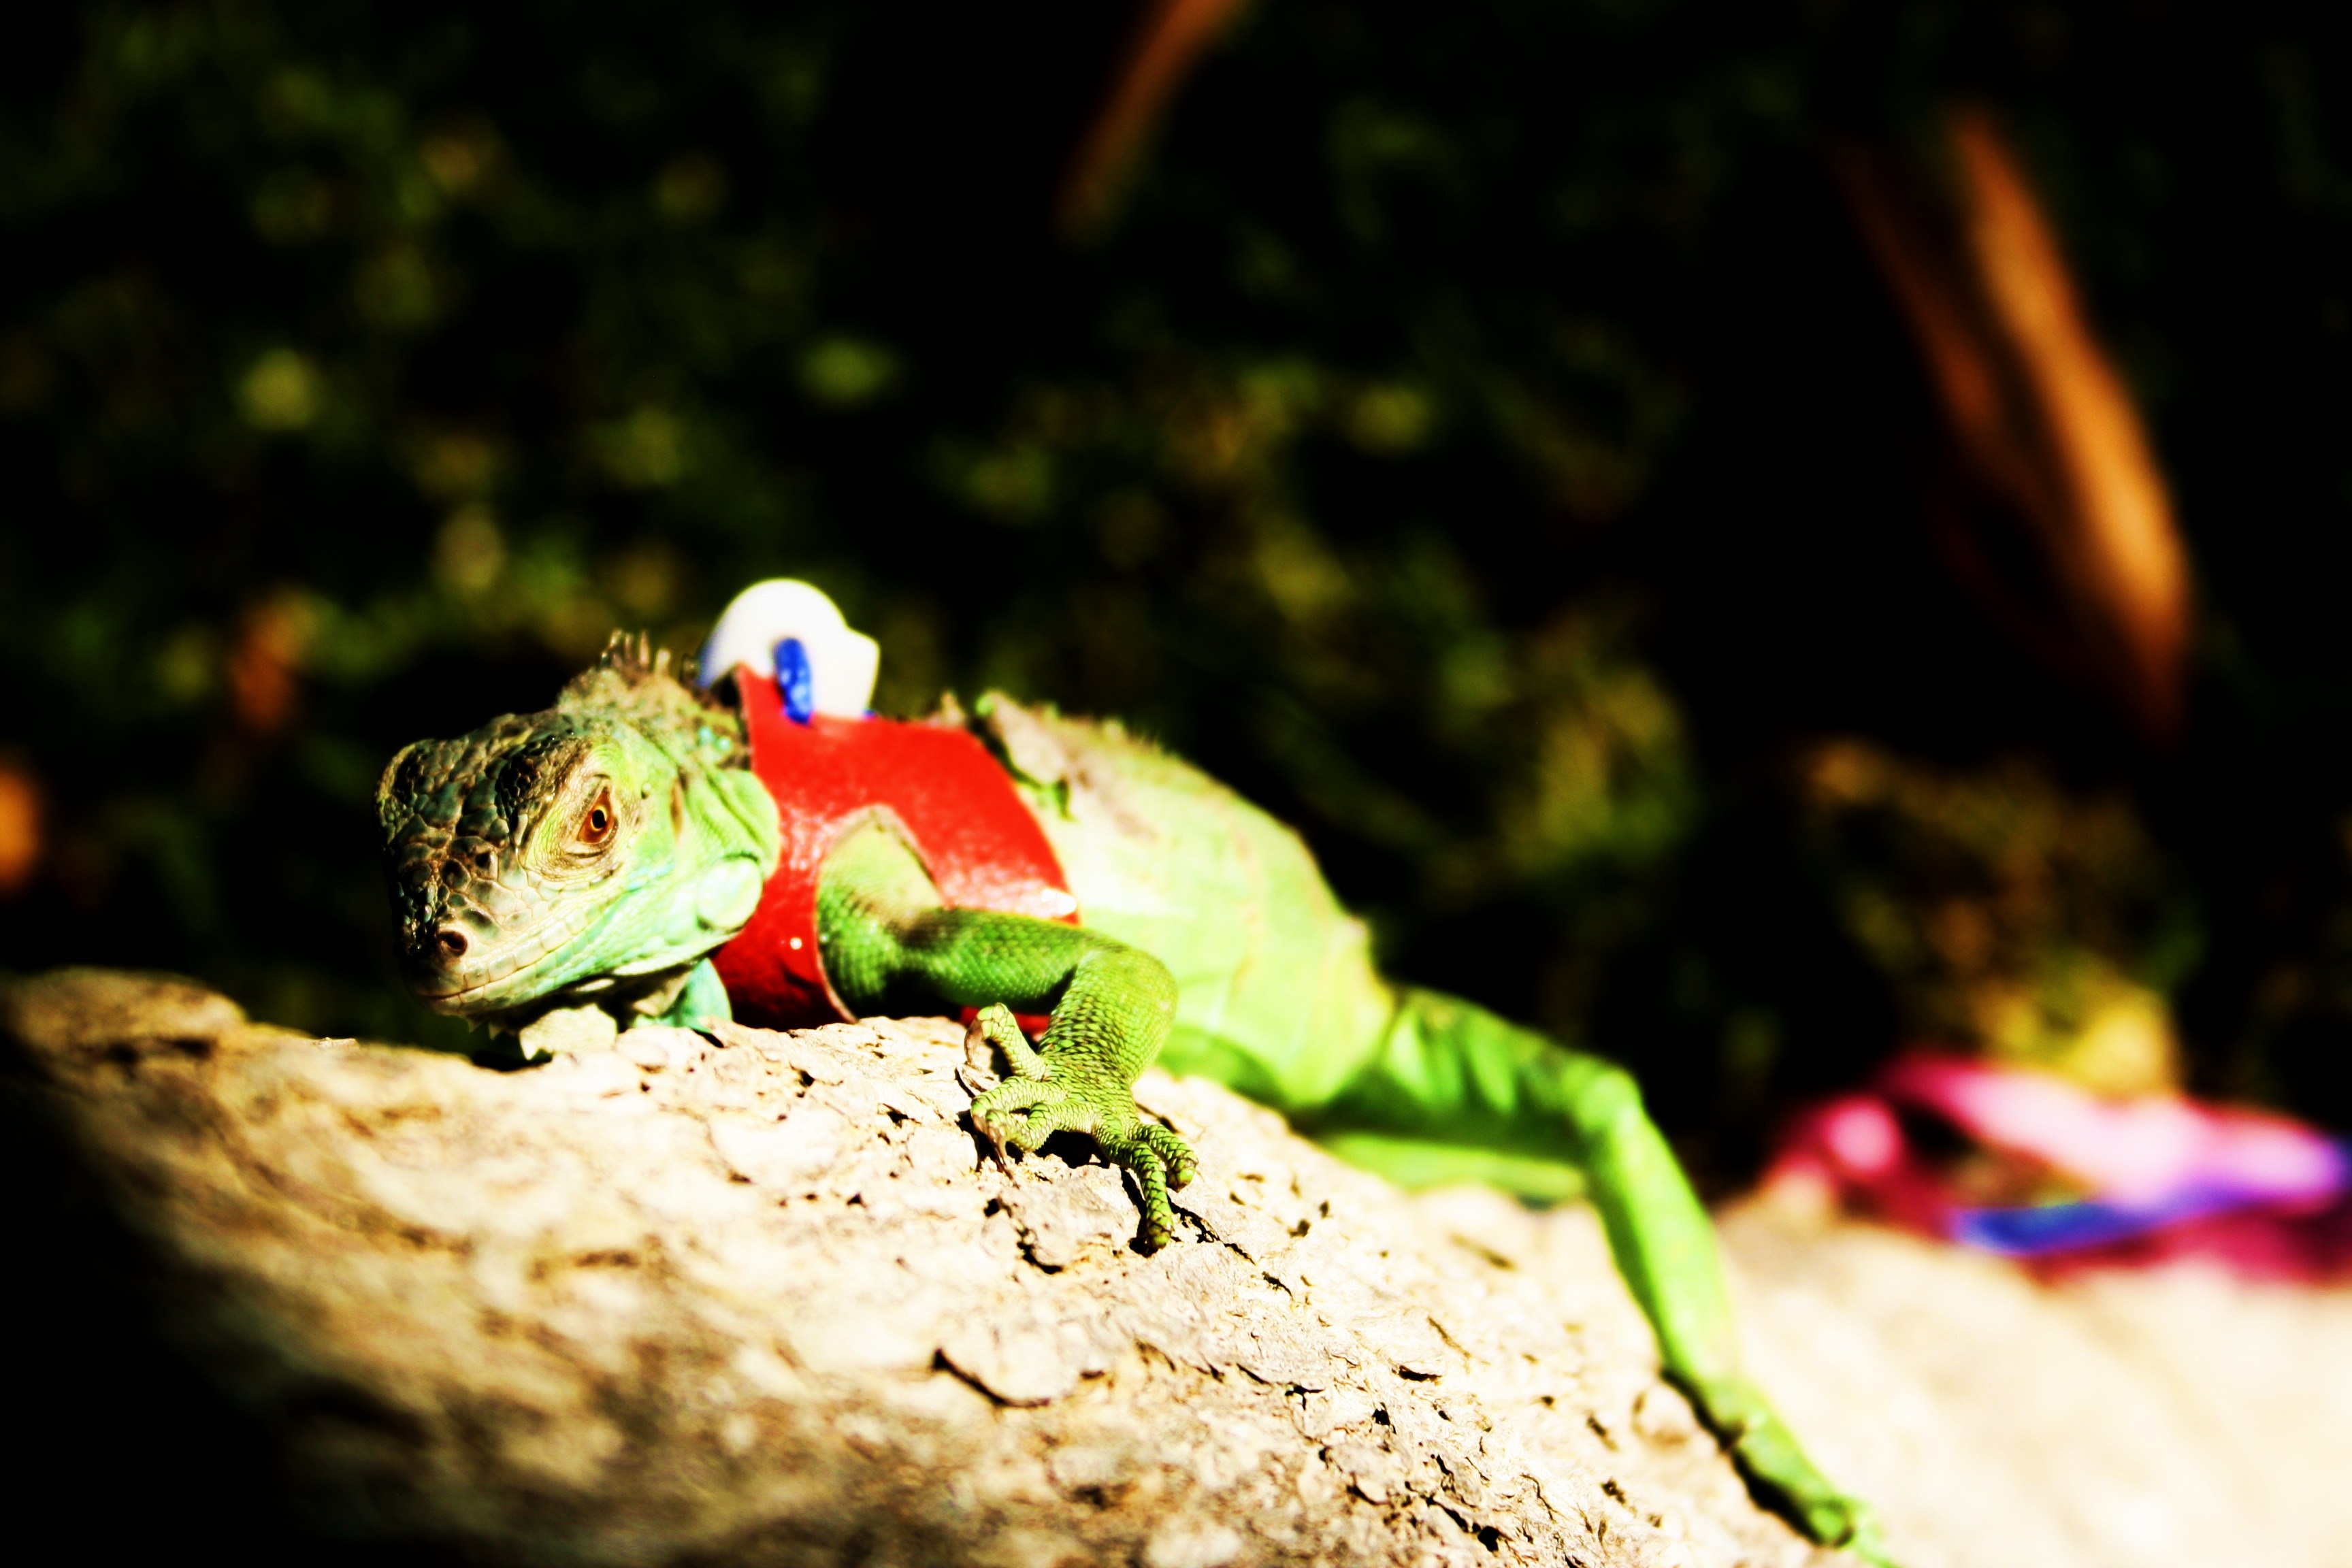
nature, grass, animal, wild, pet, green, park, frog, reptile, amphibian, iguana, fauna, lizard, tree frog, animals, vertebrate, reptiles, language, macro photography, glitters